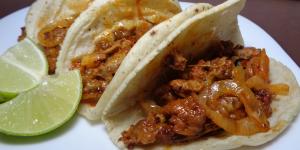
taquitos de choriqueso